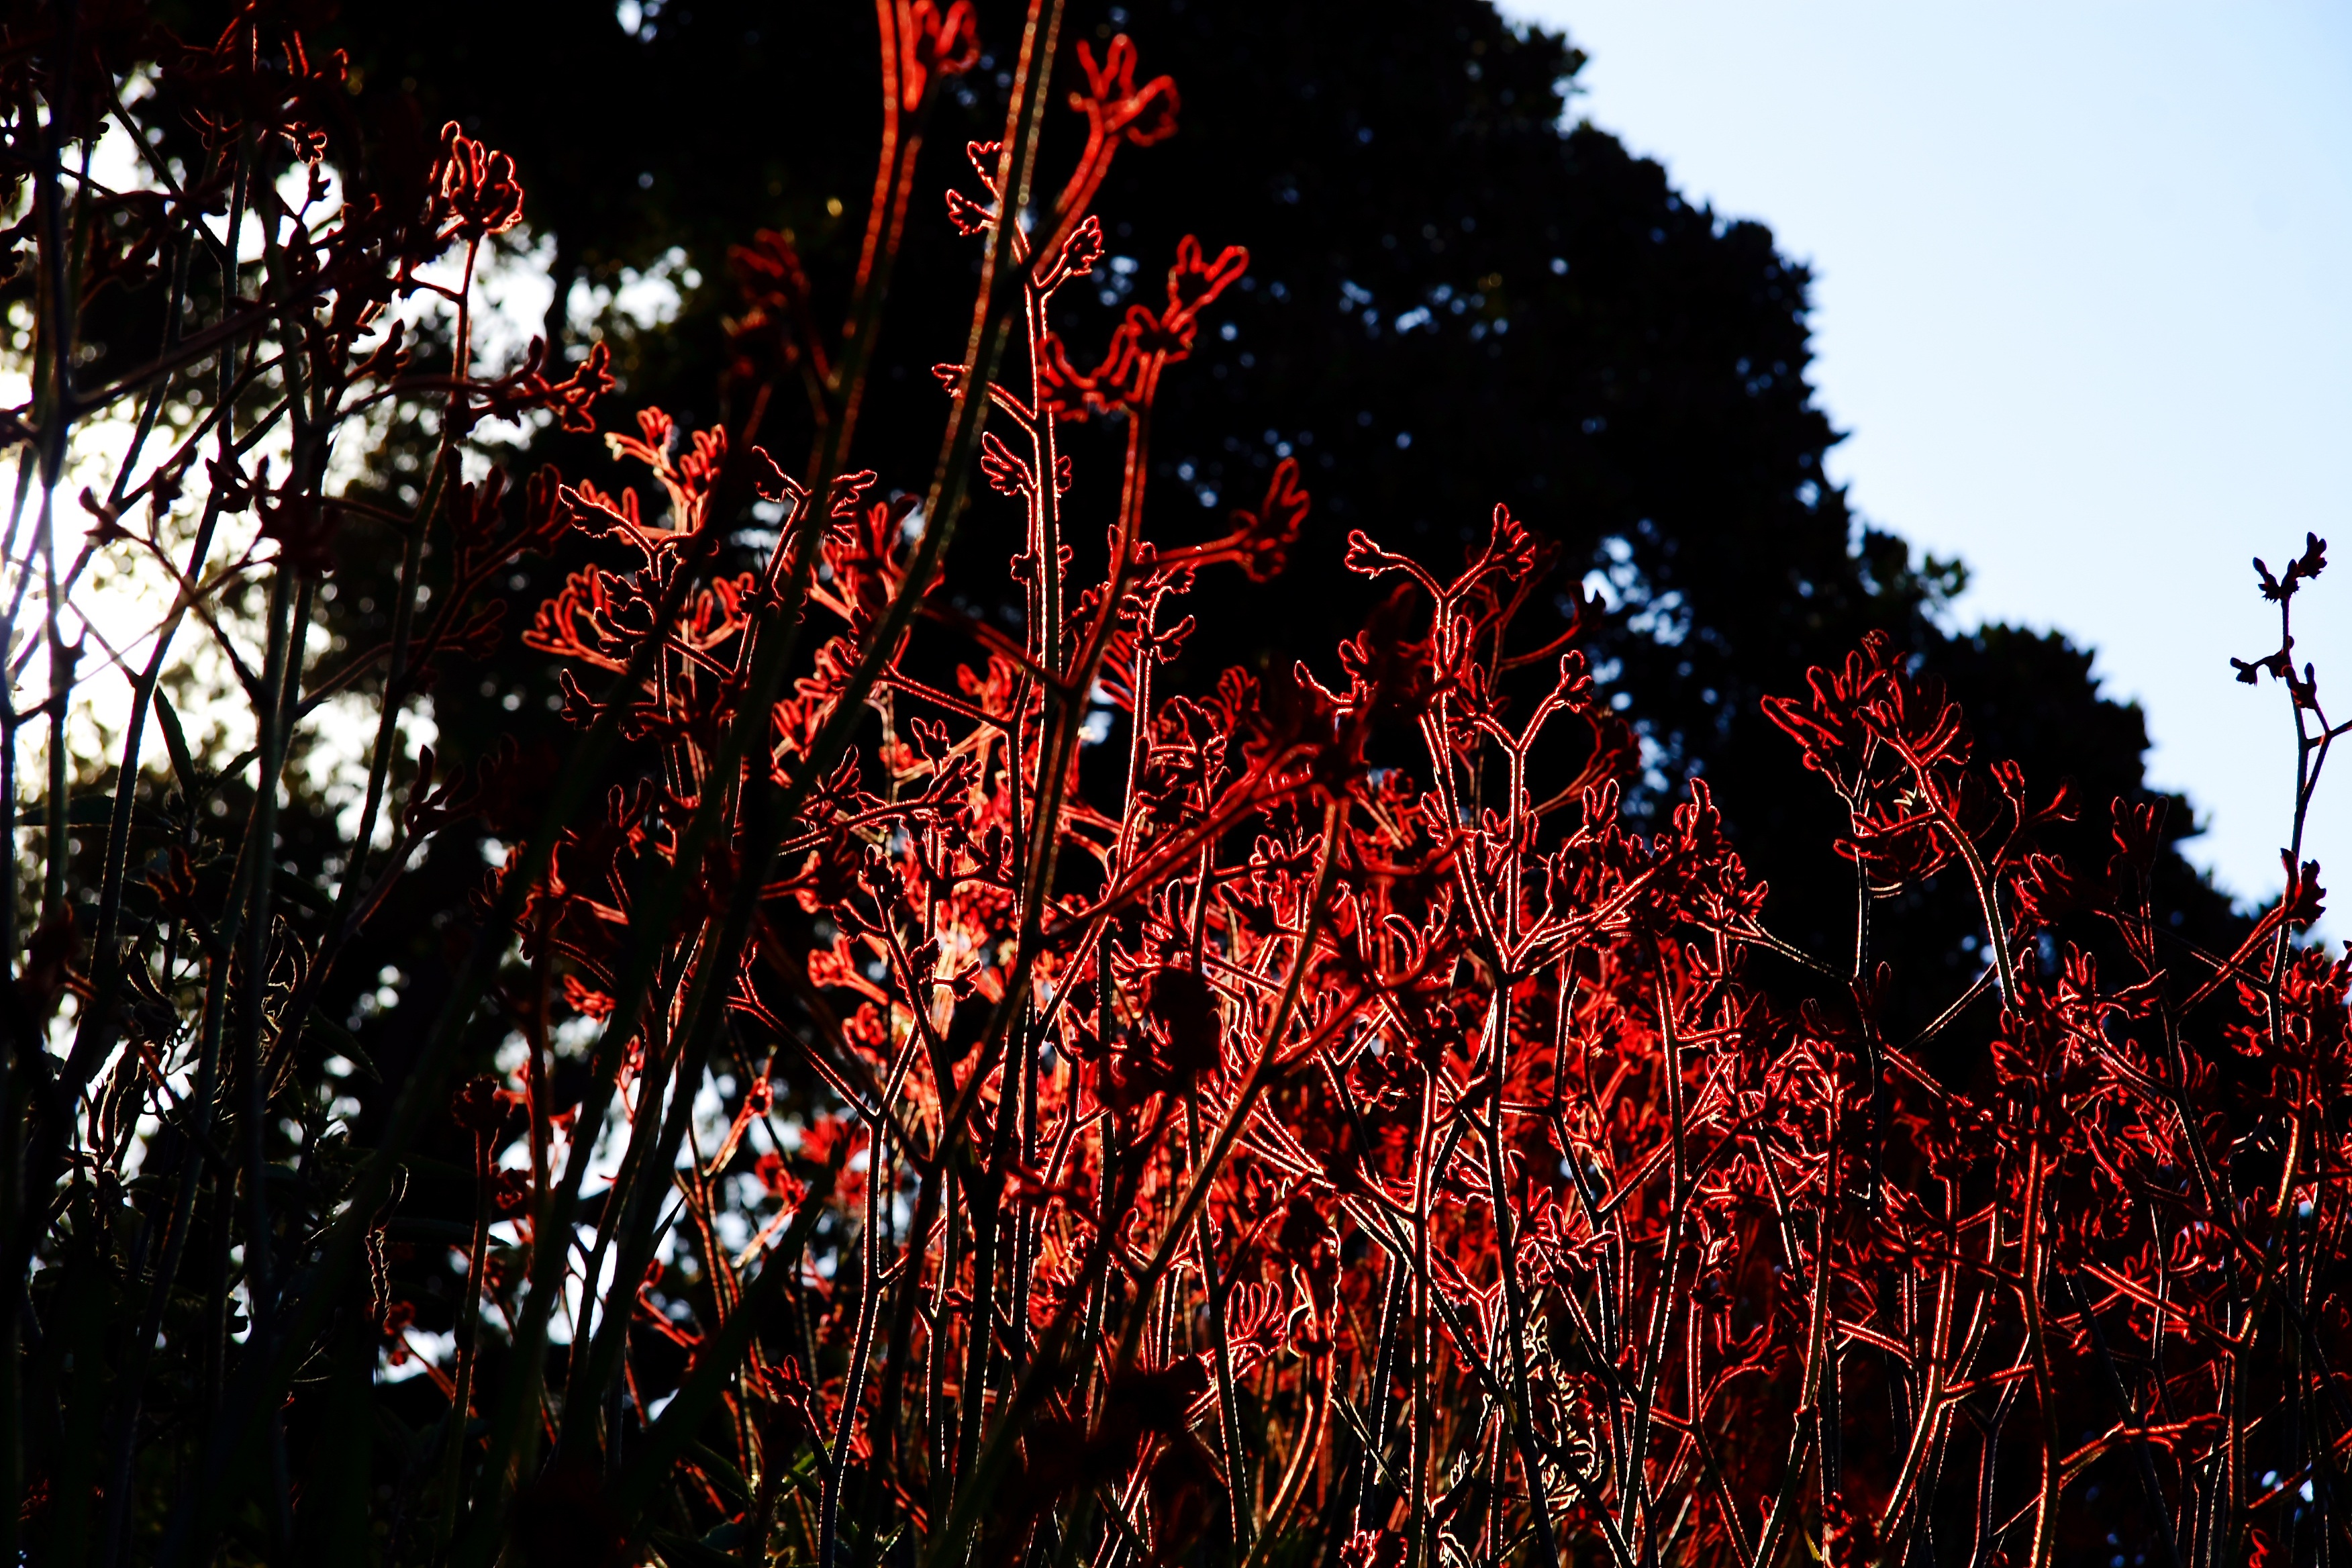
tree, nature, branch, light, plant, sunlight, leaf, flower, red, color, autumn, plants, red flowers, woody plant